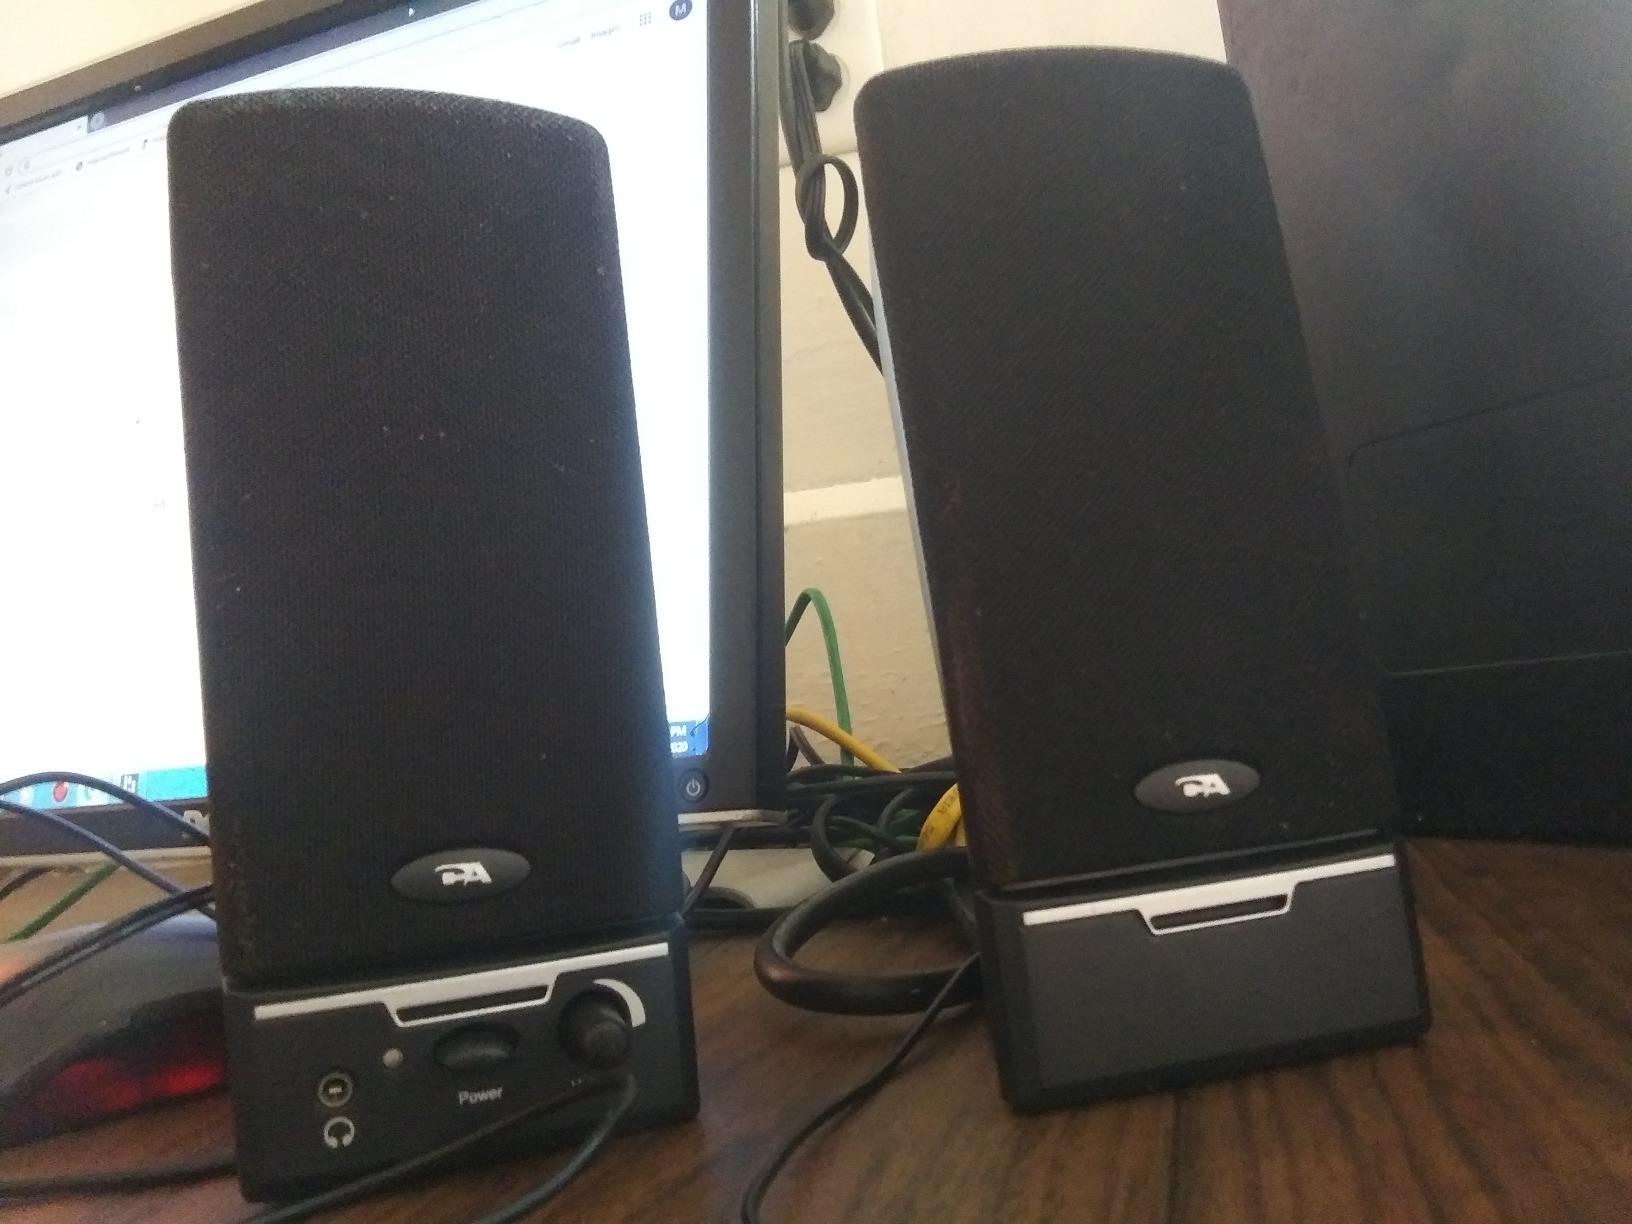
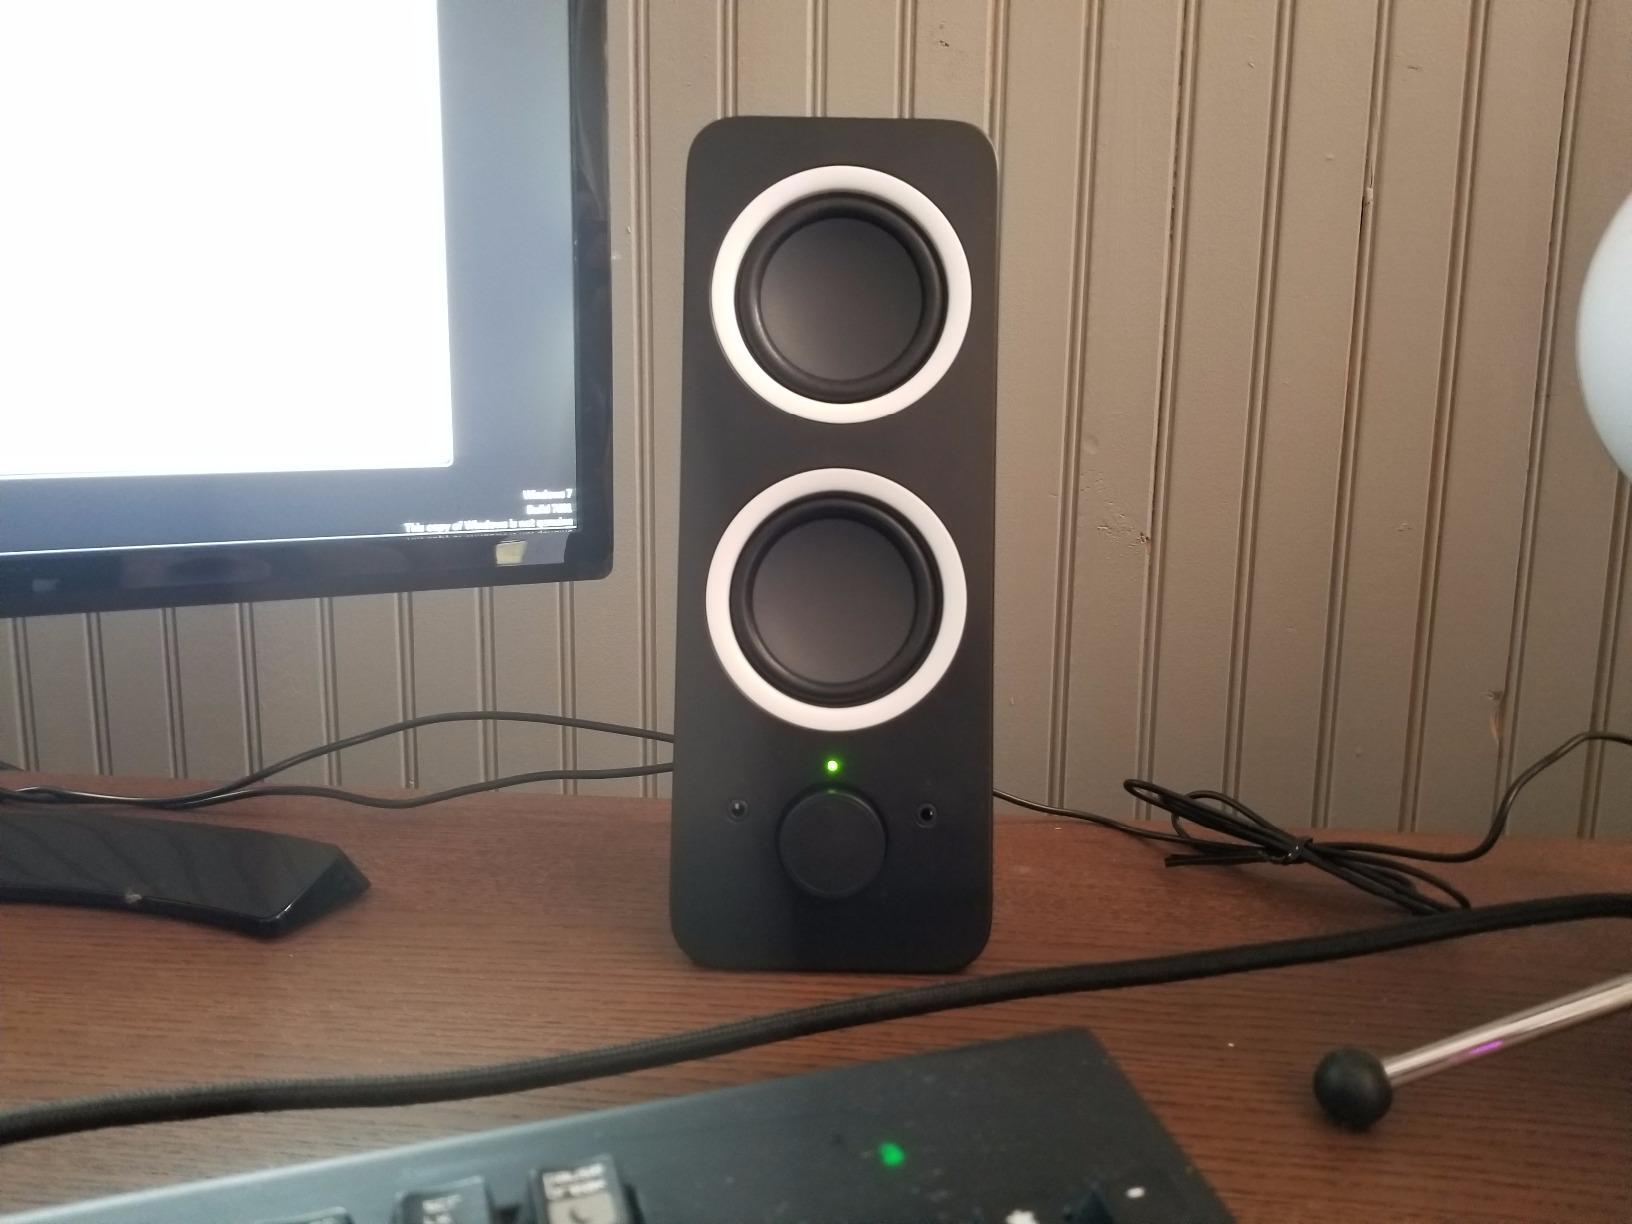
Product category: speaker
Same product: no